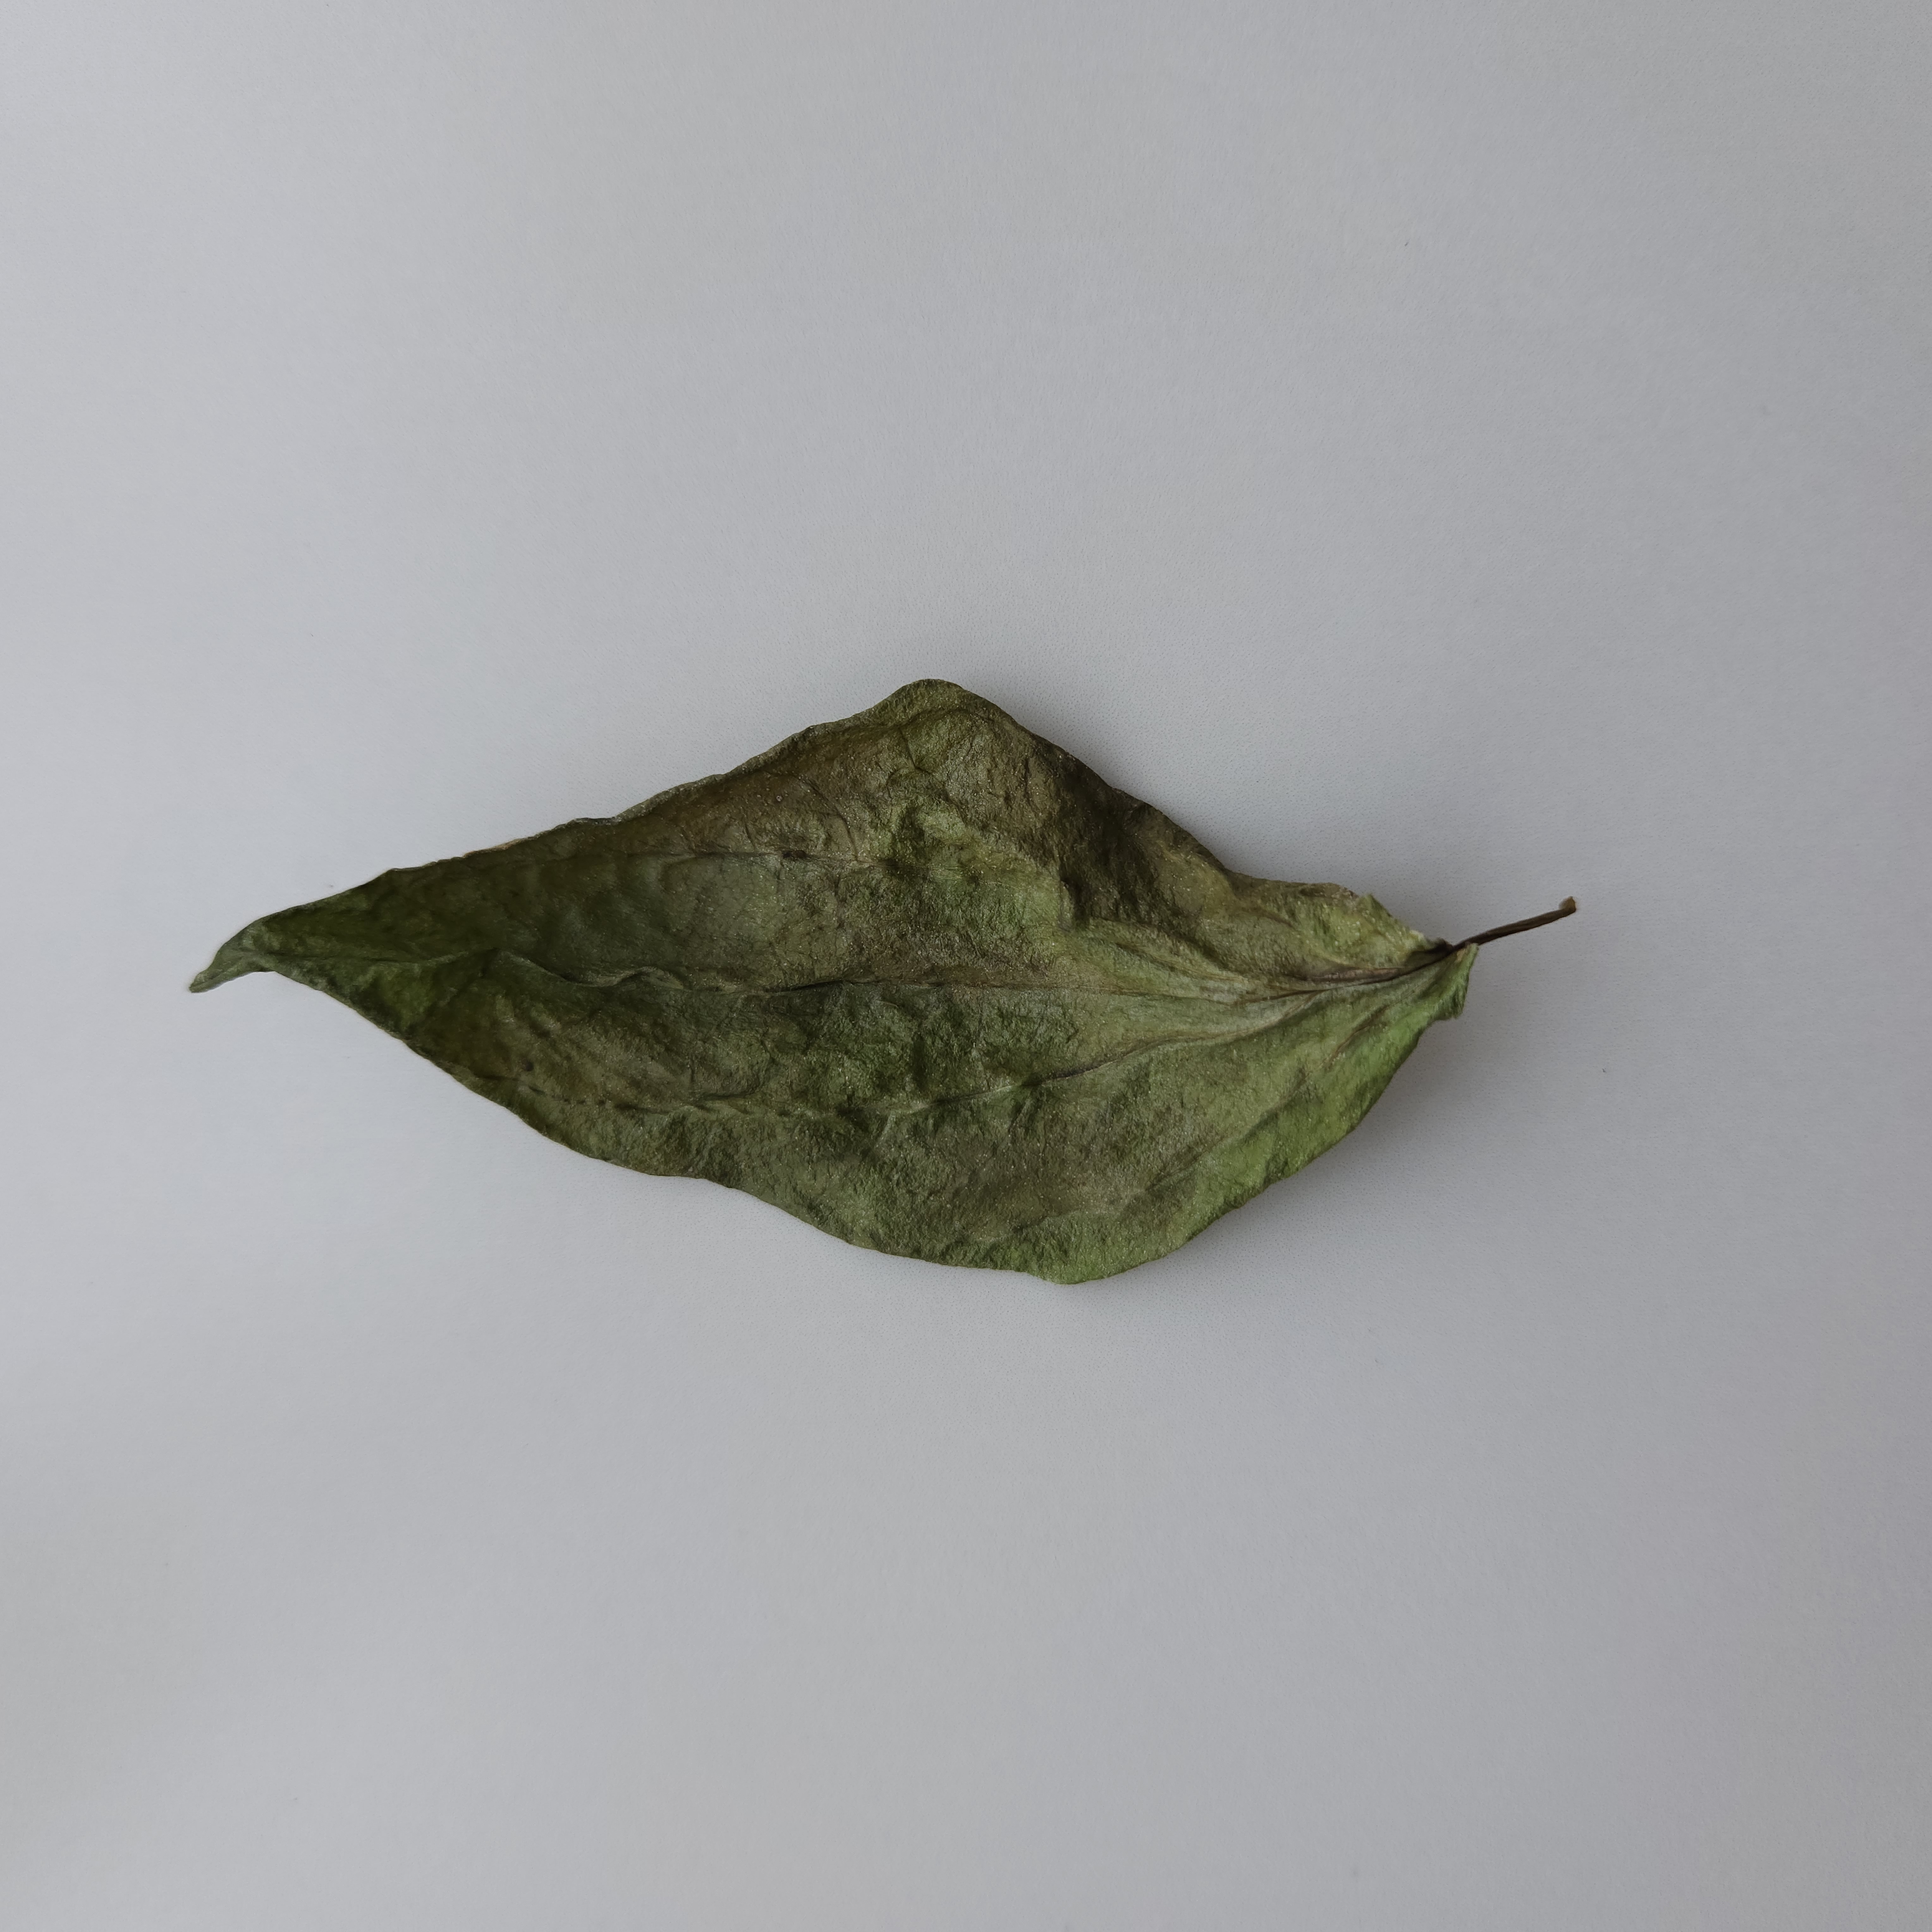
Label: Dried